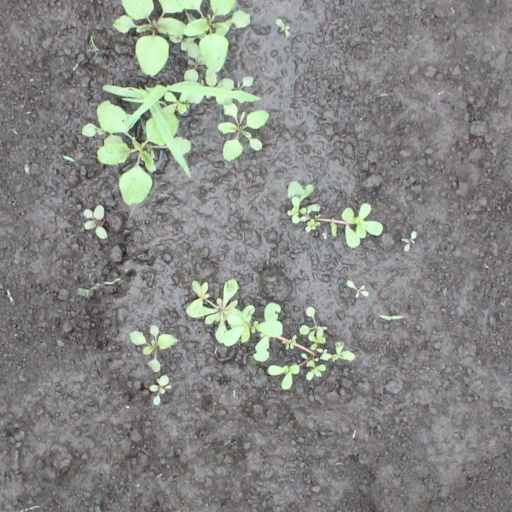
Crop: soybean